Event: Nepal Earthquake
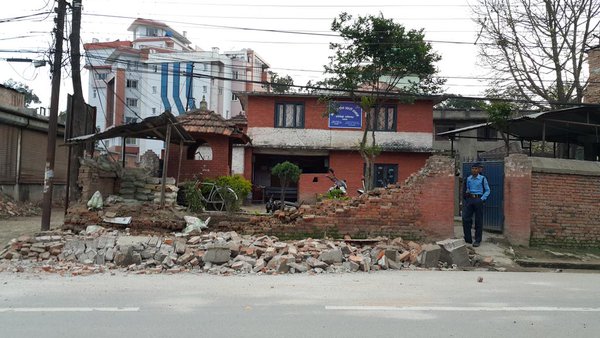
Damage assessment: damage